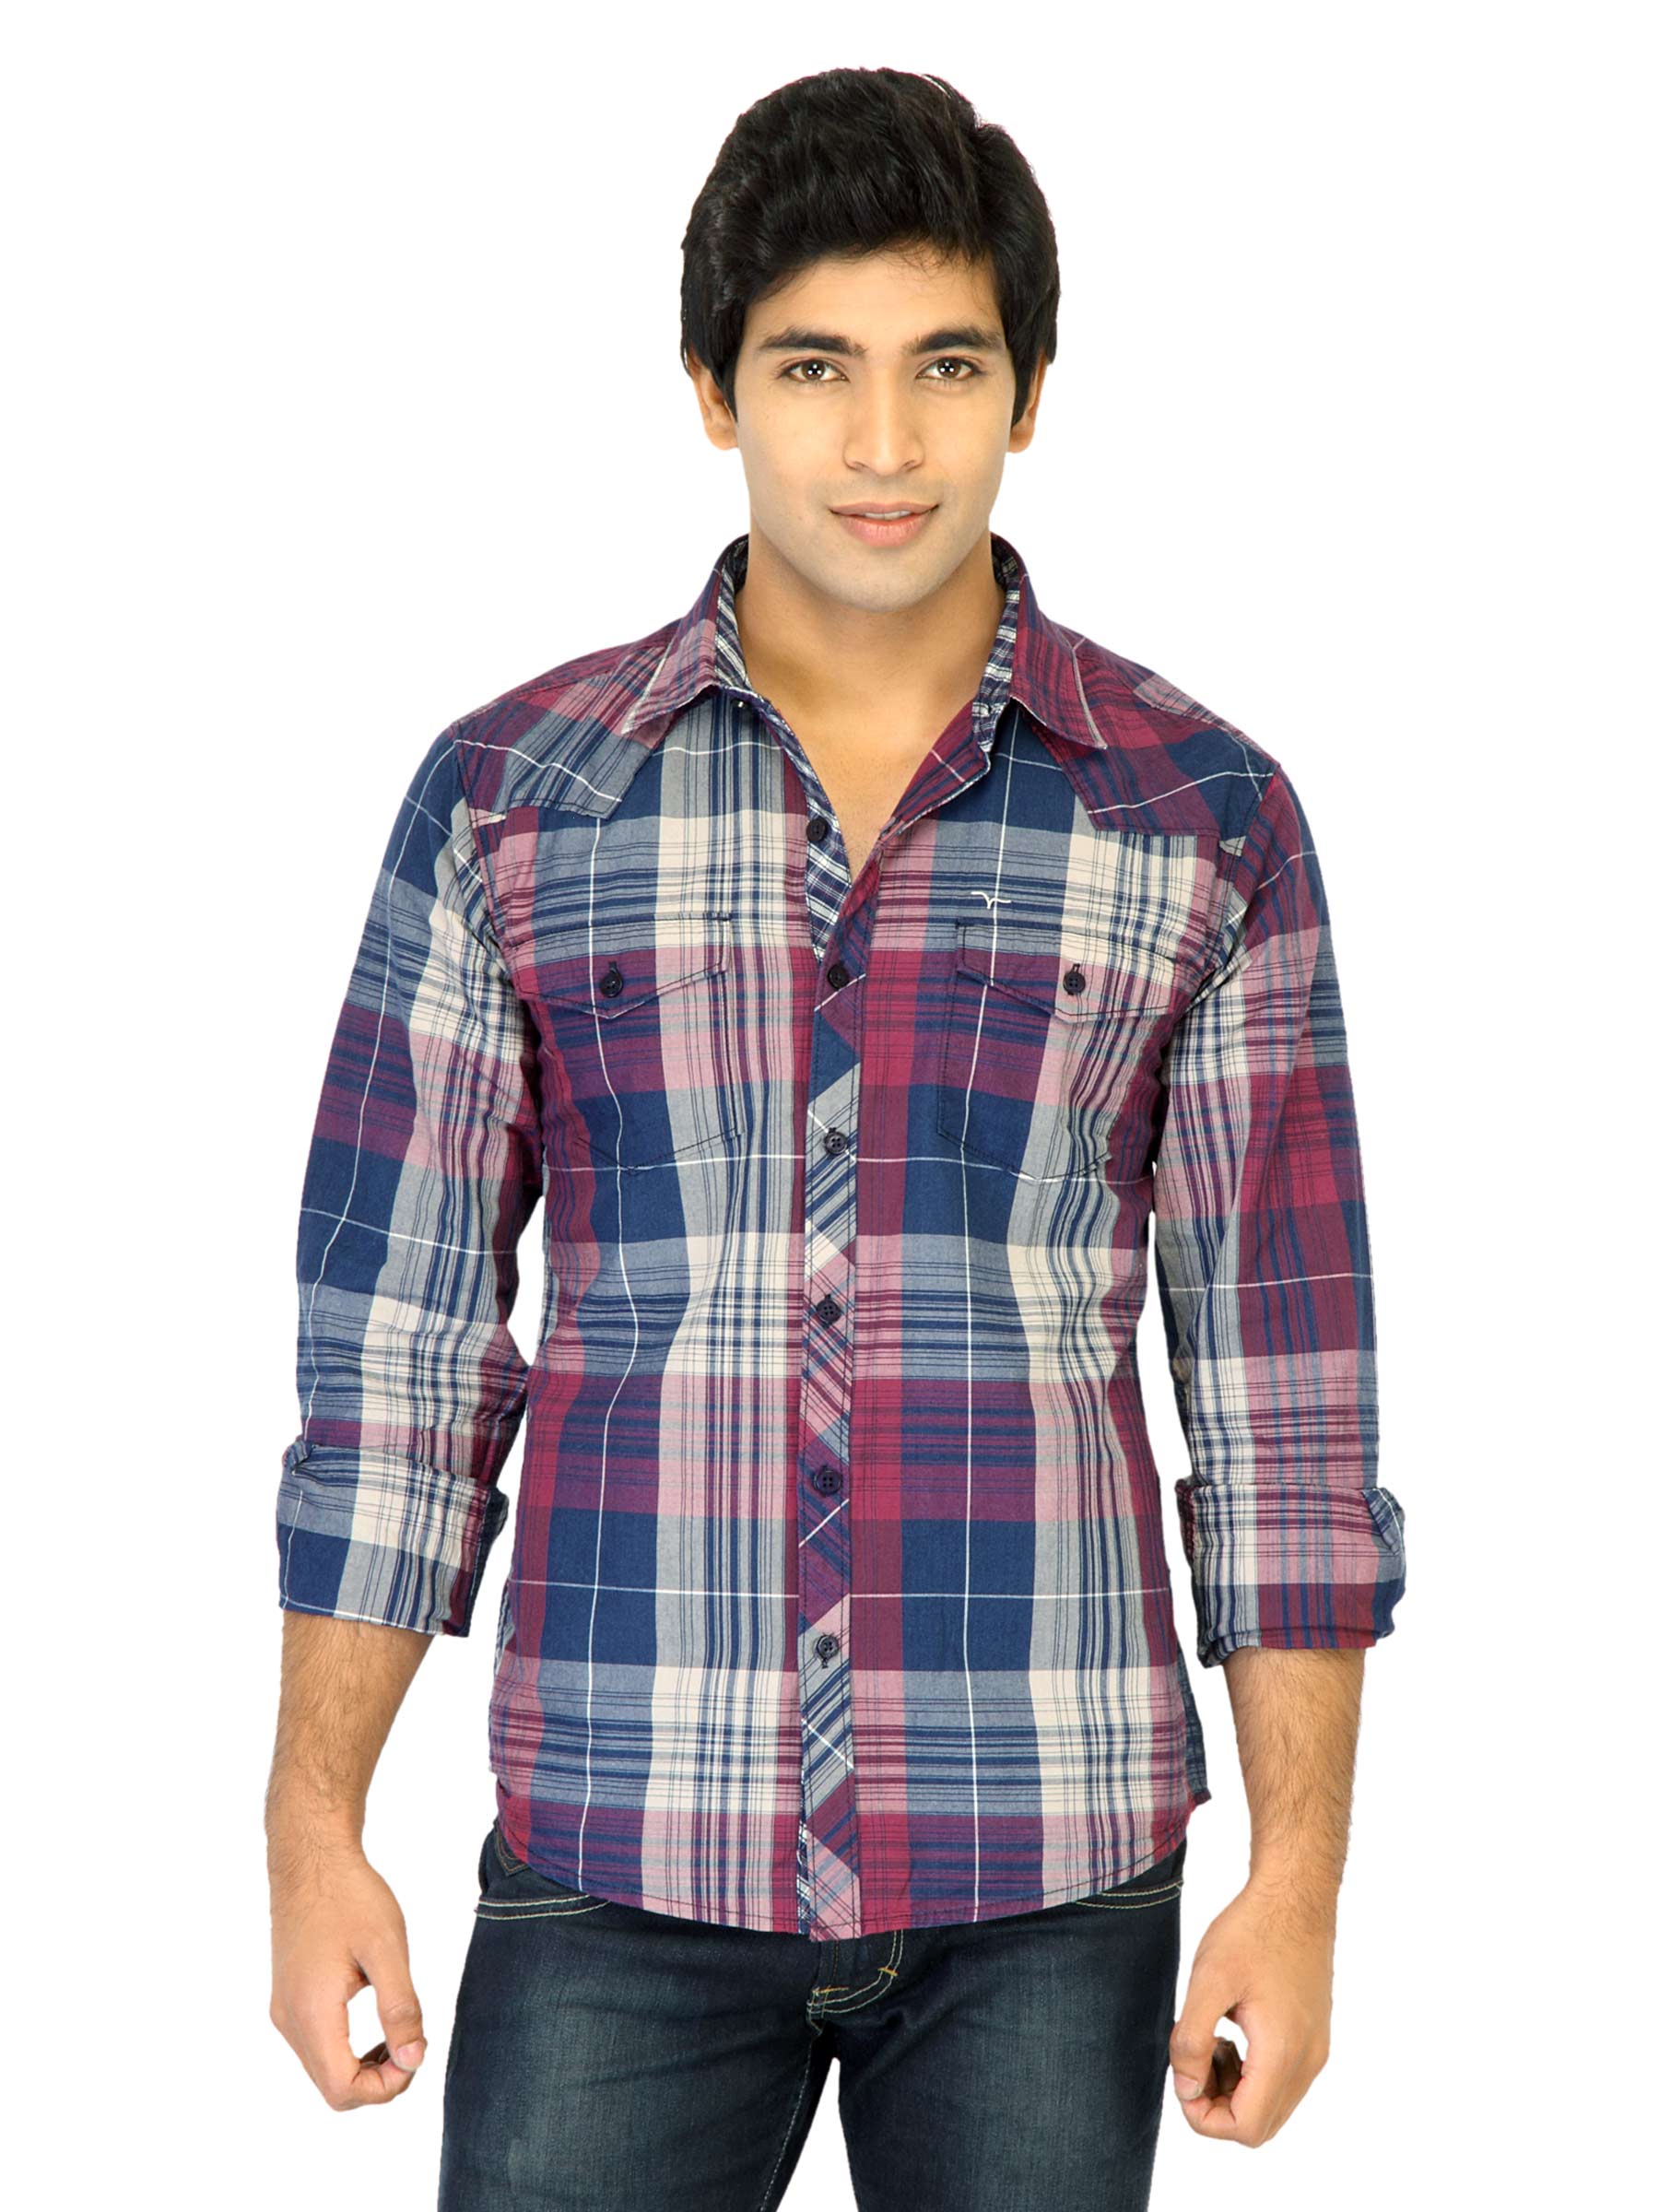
Flying Machine Men Check Blue Shirts
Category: Apparel / Topwear / Shirts
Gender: Men
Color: Blue
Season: Winter 2016
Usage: Casual